EPR (nuclear reactor)

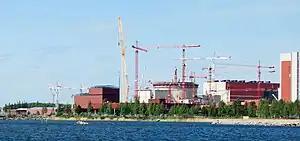
Olkiluoto 3 under construction in 2009. It achieved first criticality in December 2021 and started regular electricity production in April 2023.

Construction of the Olkiluoto 3 power station in Finland began in August 2005. The station has an electrical power output of 1600 MWe (net). The construction was a joint effort of French Areva and German Siemens AG through their common subsidiary Areva NP, for Finnish operator TVO. Siemens ceased nuclear activities in 2011. Initial cost estimates were about €3.7 billion, but the project has since seen several severe cost increases and delays, with latest published cost estimates (from 2012) of more than €8 billion. The station was initially scheduled to go online in 2009.